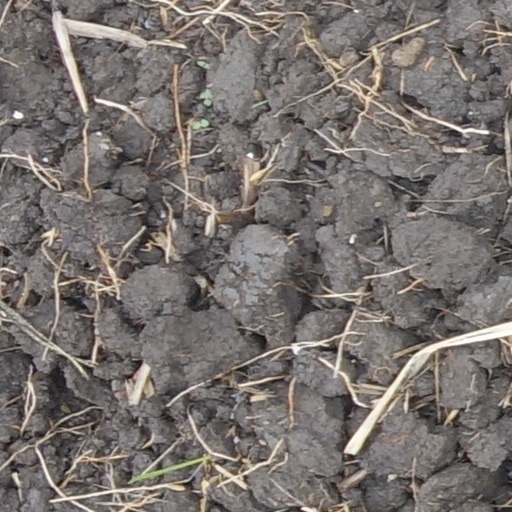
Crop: wheat